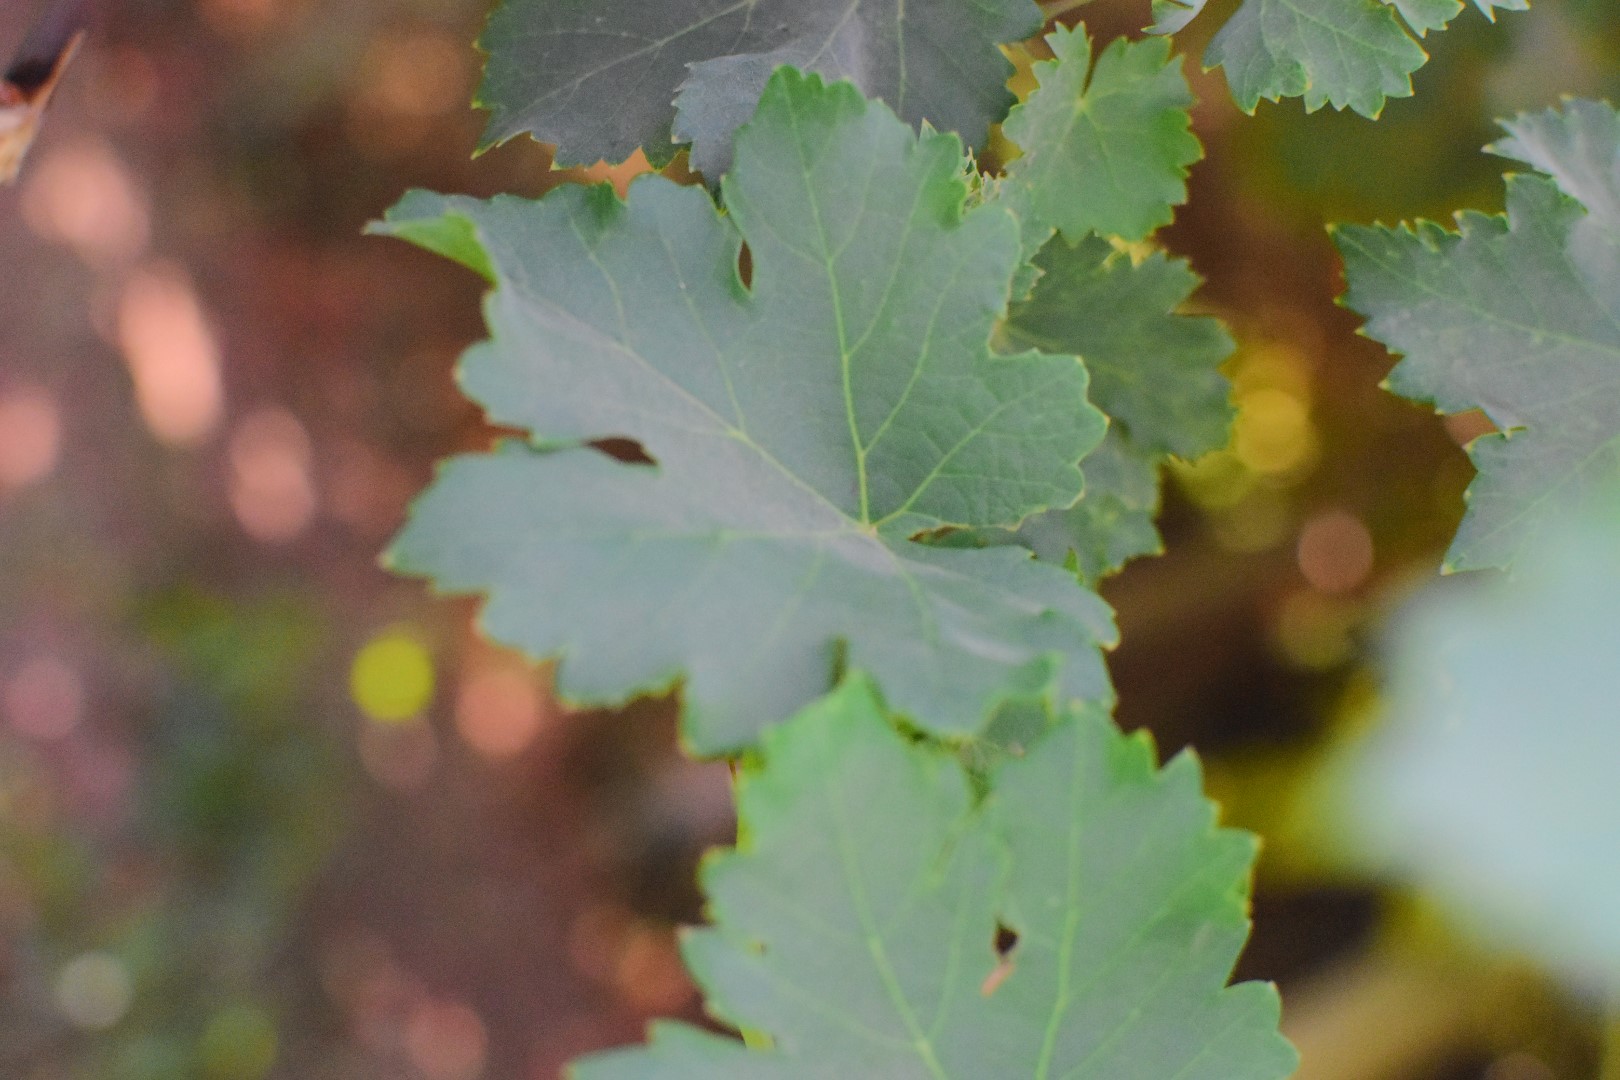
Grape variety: Deas Al-Annz